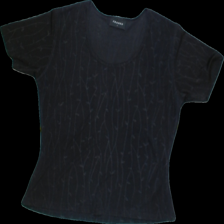
View: front
Type: T-shirt
Category: Ladies
Brand: Fransa
Colors: Black
Material: 100%polyester
Pattern: Floral print
Cut: Regular, C-collar
Size: L
Trend: No trend
Stains: Yes
Price range: <50
Recommended usage: Export